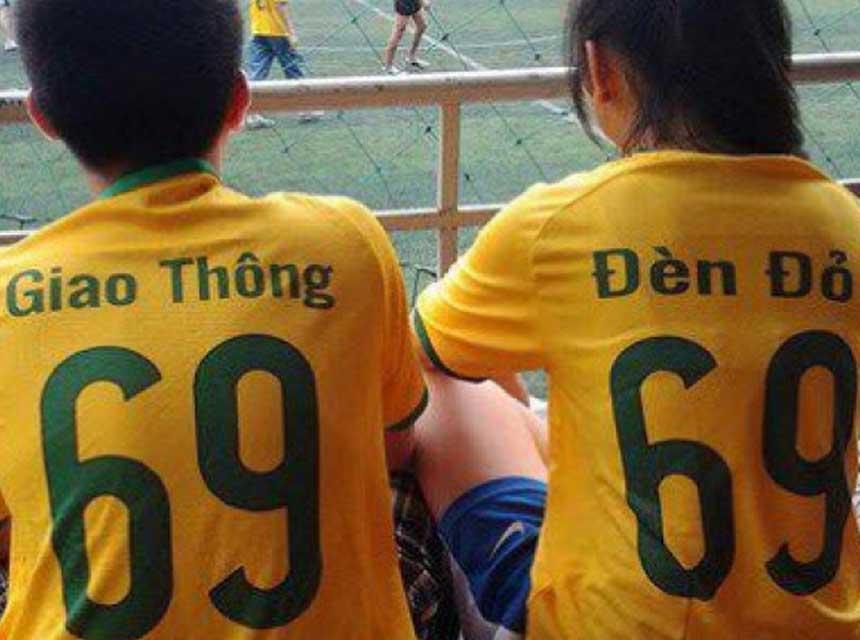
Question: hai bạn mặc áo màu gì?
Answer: màu vàng